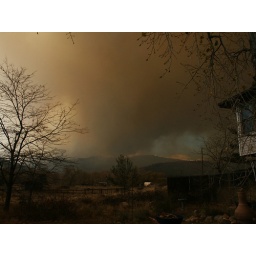
Smoke scene from a forest fire near my home in summer of 2003.